Evelyn Y. Davis

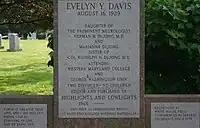
Davis's gravestone at Rock Creek Cemetery in 2005

Davis was married and divorced four times. She lived in New York City, and later moved to Washington, D.C., in the 1980s. By 1990 she lived in an apartment at the Watergate complex. She spoke English, Dutch, French, and German. She had no children, but said that "[m]y stocks are my children." Davis had three facelifts over the course of her life, in 1984, 1989, and 2001. She attributed this to a need to look good at shareholder meetings.